Main Central Thrust

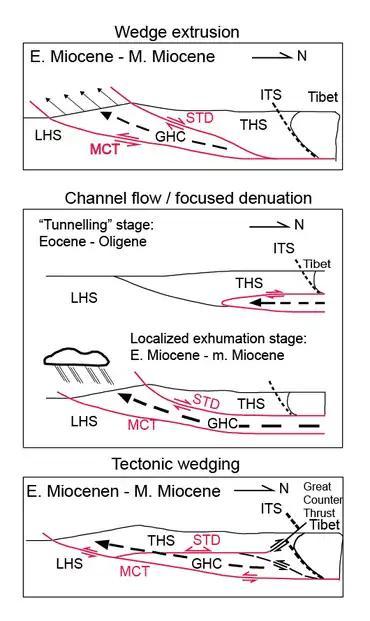

Knowledge of the kinematics of the Himalayan fault system is not as ideal as it has long been debated. To help understand the structural position the Main Central Thrust and role it played in the tectonic evolution of Himalaya, there are three general kinematic models: extrusion model, channel flow model, tectonic wedging model. for the fault system of Himalaya shown in shown in figure 2.